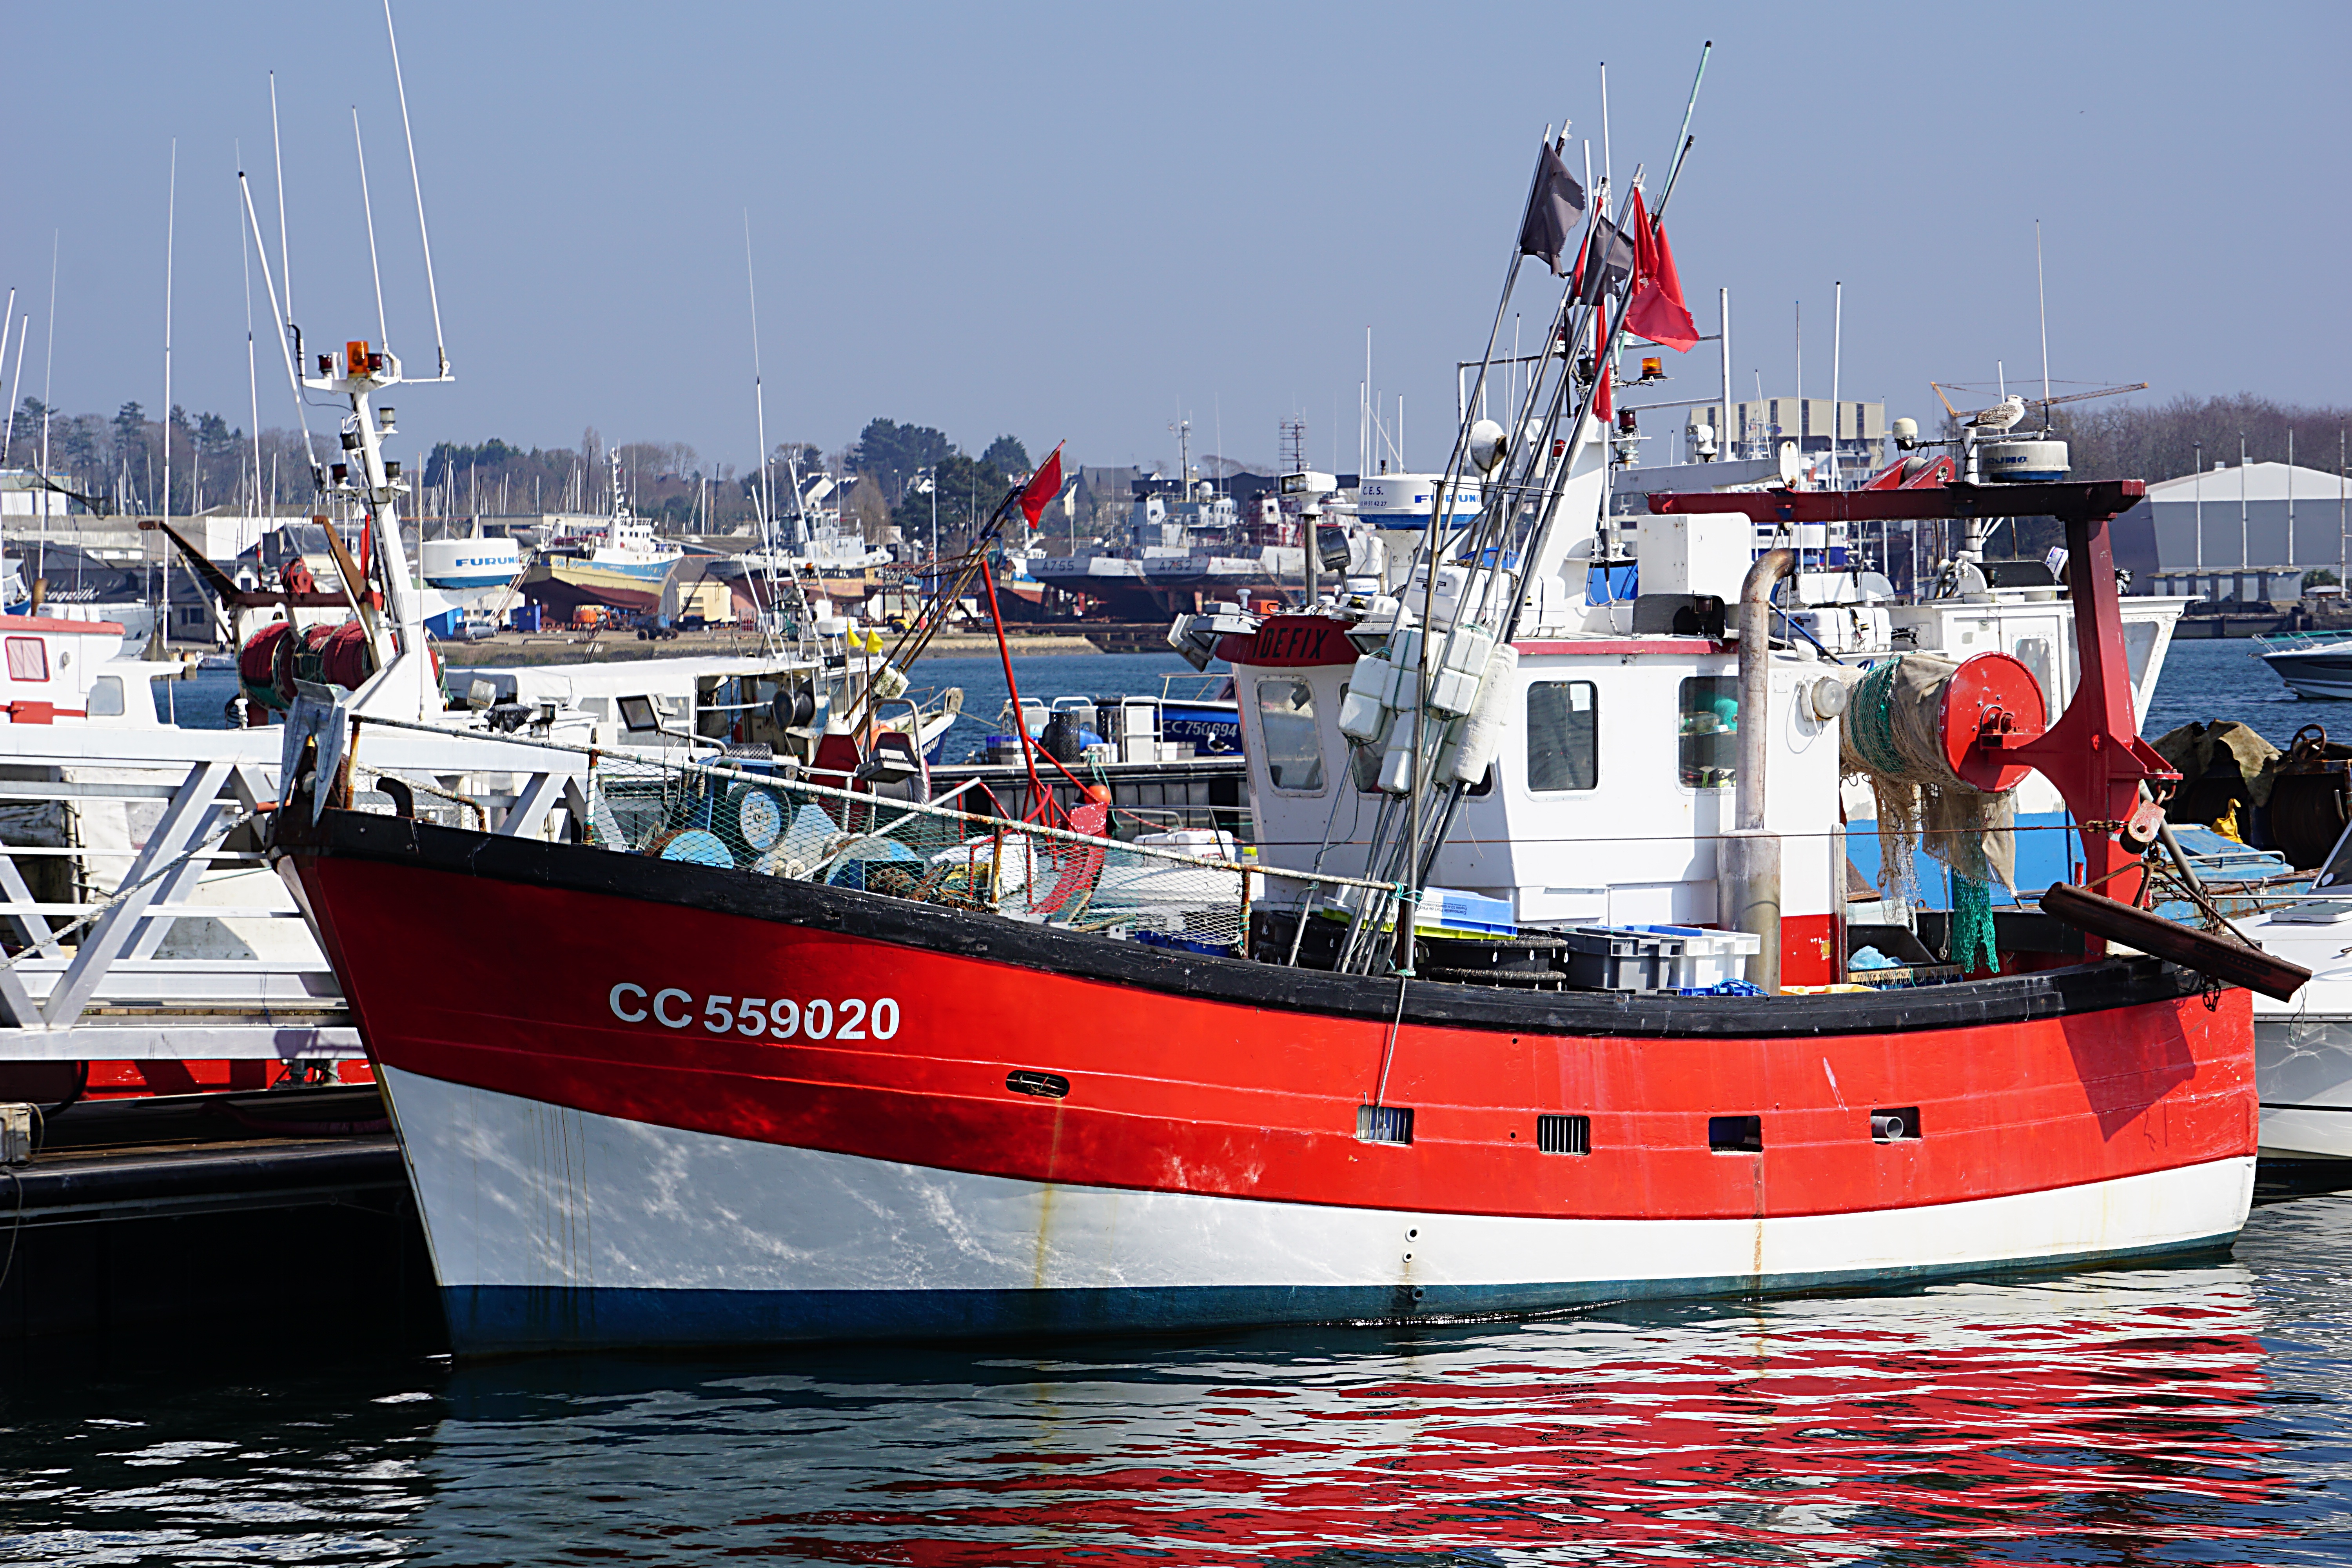
sea, coast, water, ocean, boat, ship, vehicle, harbor, port, docks, colors, boating, maritime, tugboat, watercraft, trawler, marin, browse, fishing port, fishing vessel, coast guard, freight transport, fisherman boat, trades, fishing trawler, research vessel